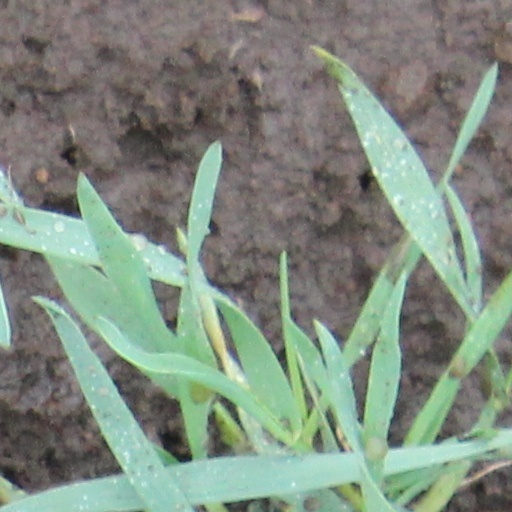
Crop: wheat